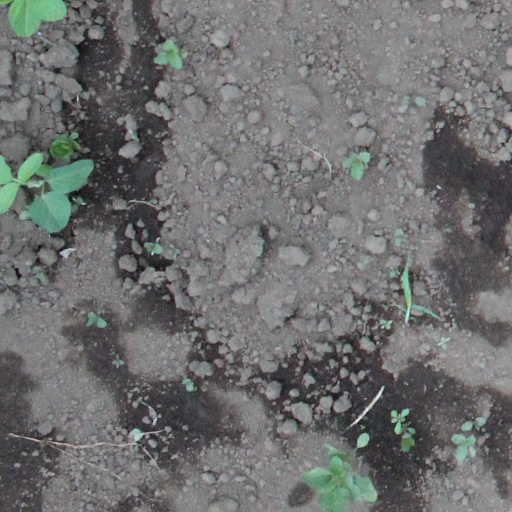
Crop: soybean